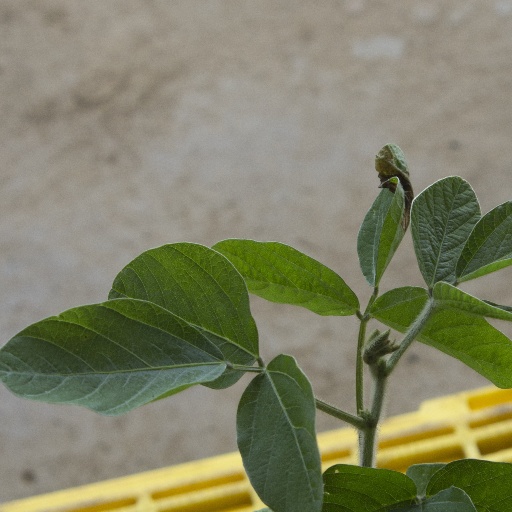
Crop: soybean